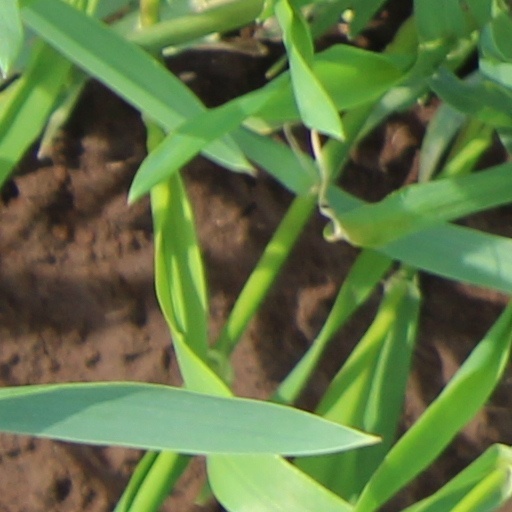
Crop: wheat